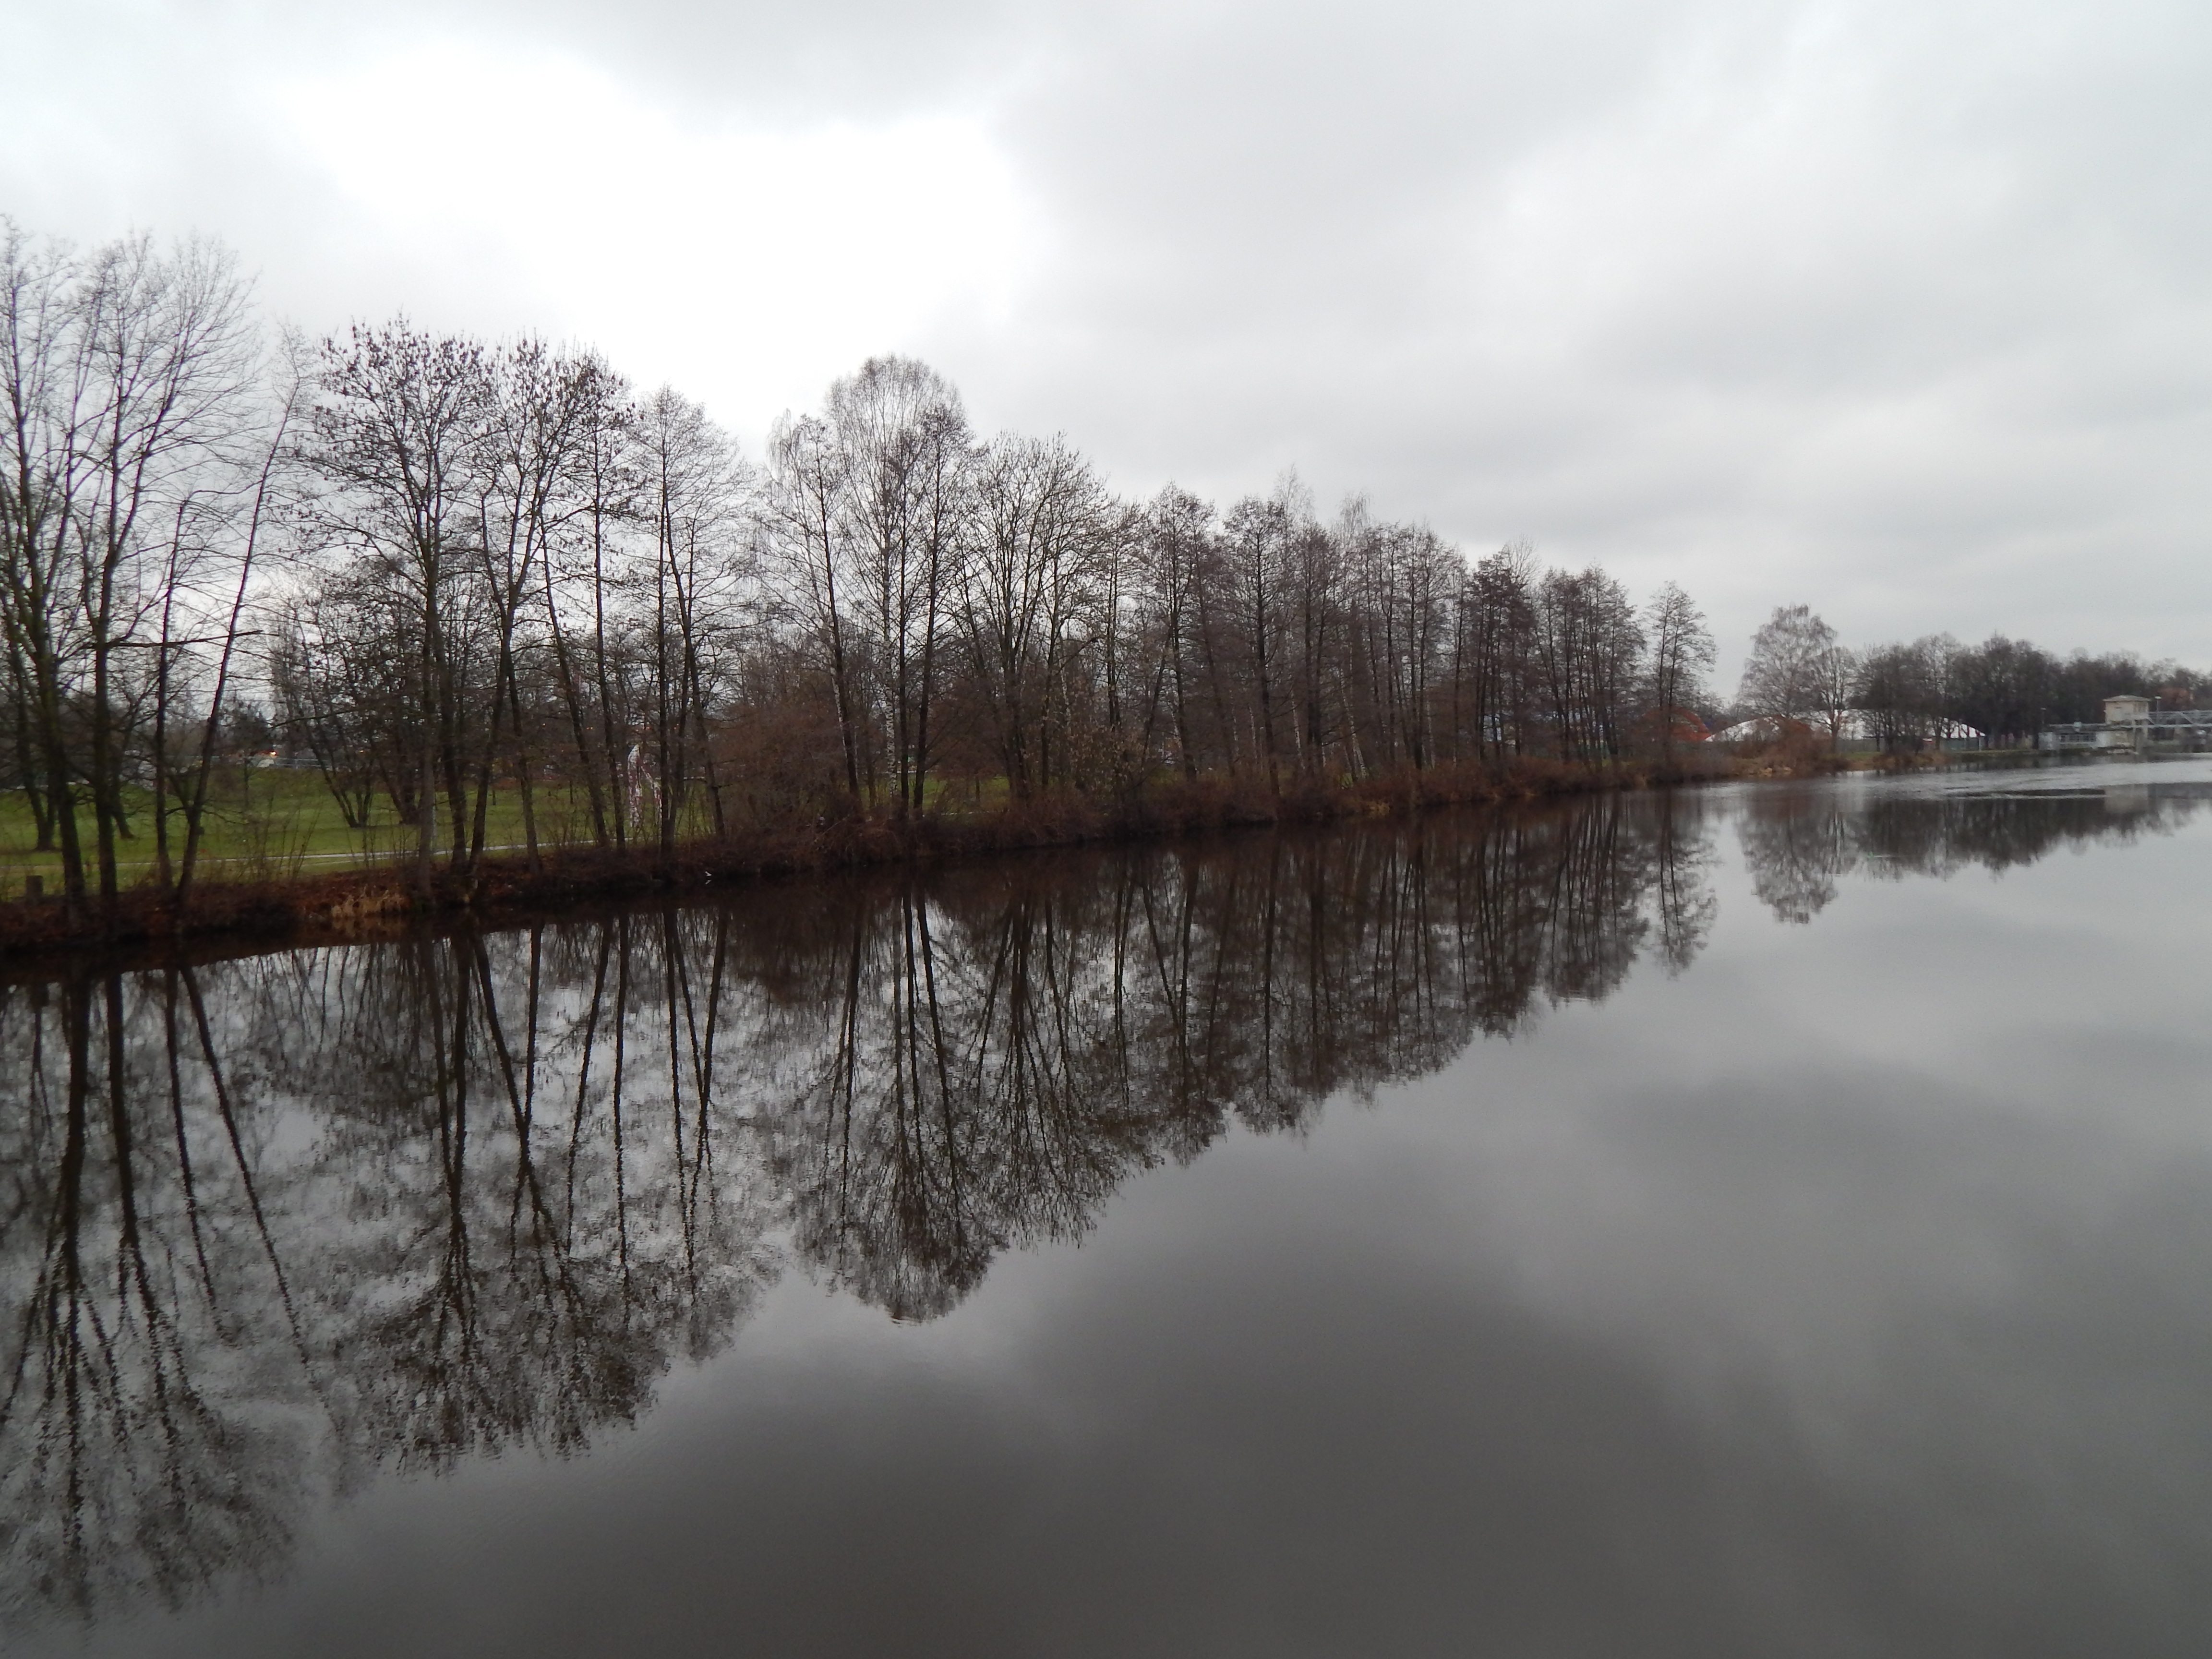
landscape, tree, water, nature, snow, winter, mist, morning, lake, river, pond, reflection, weather, reservoir, season, waterway, body of water, trees, mirror, wetland, habitat, loch, atmospheric phenomenon